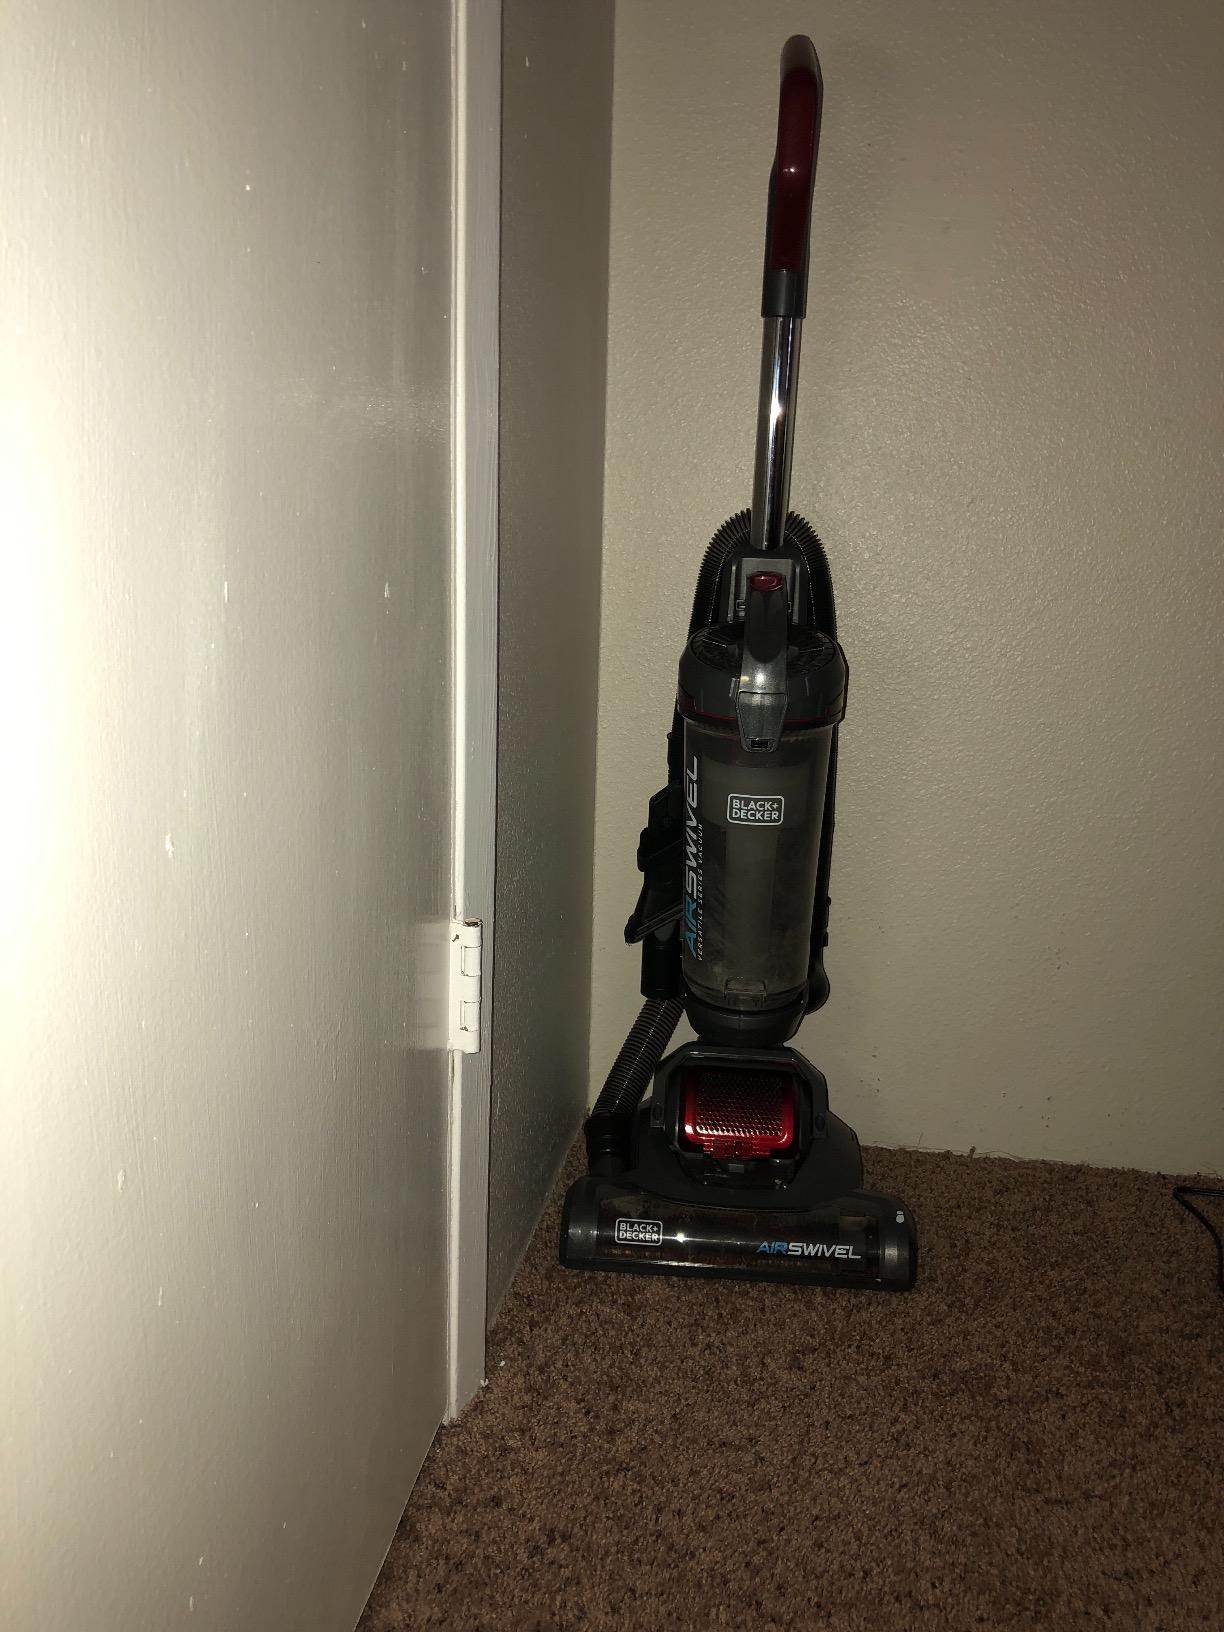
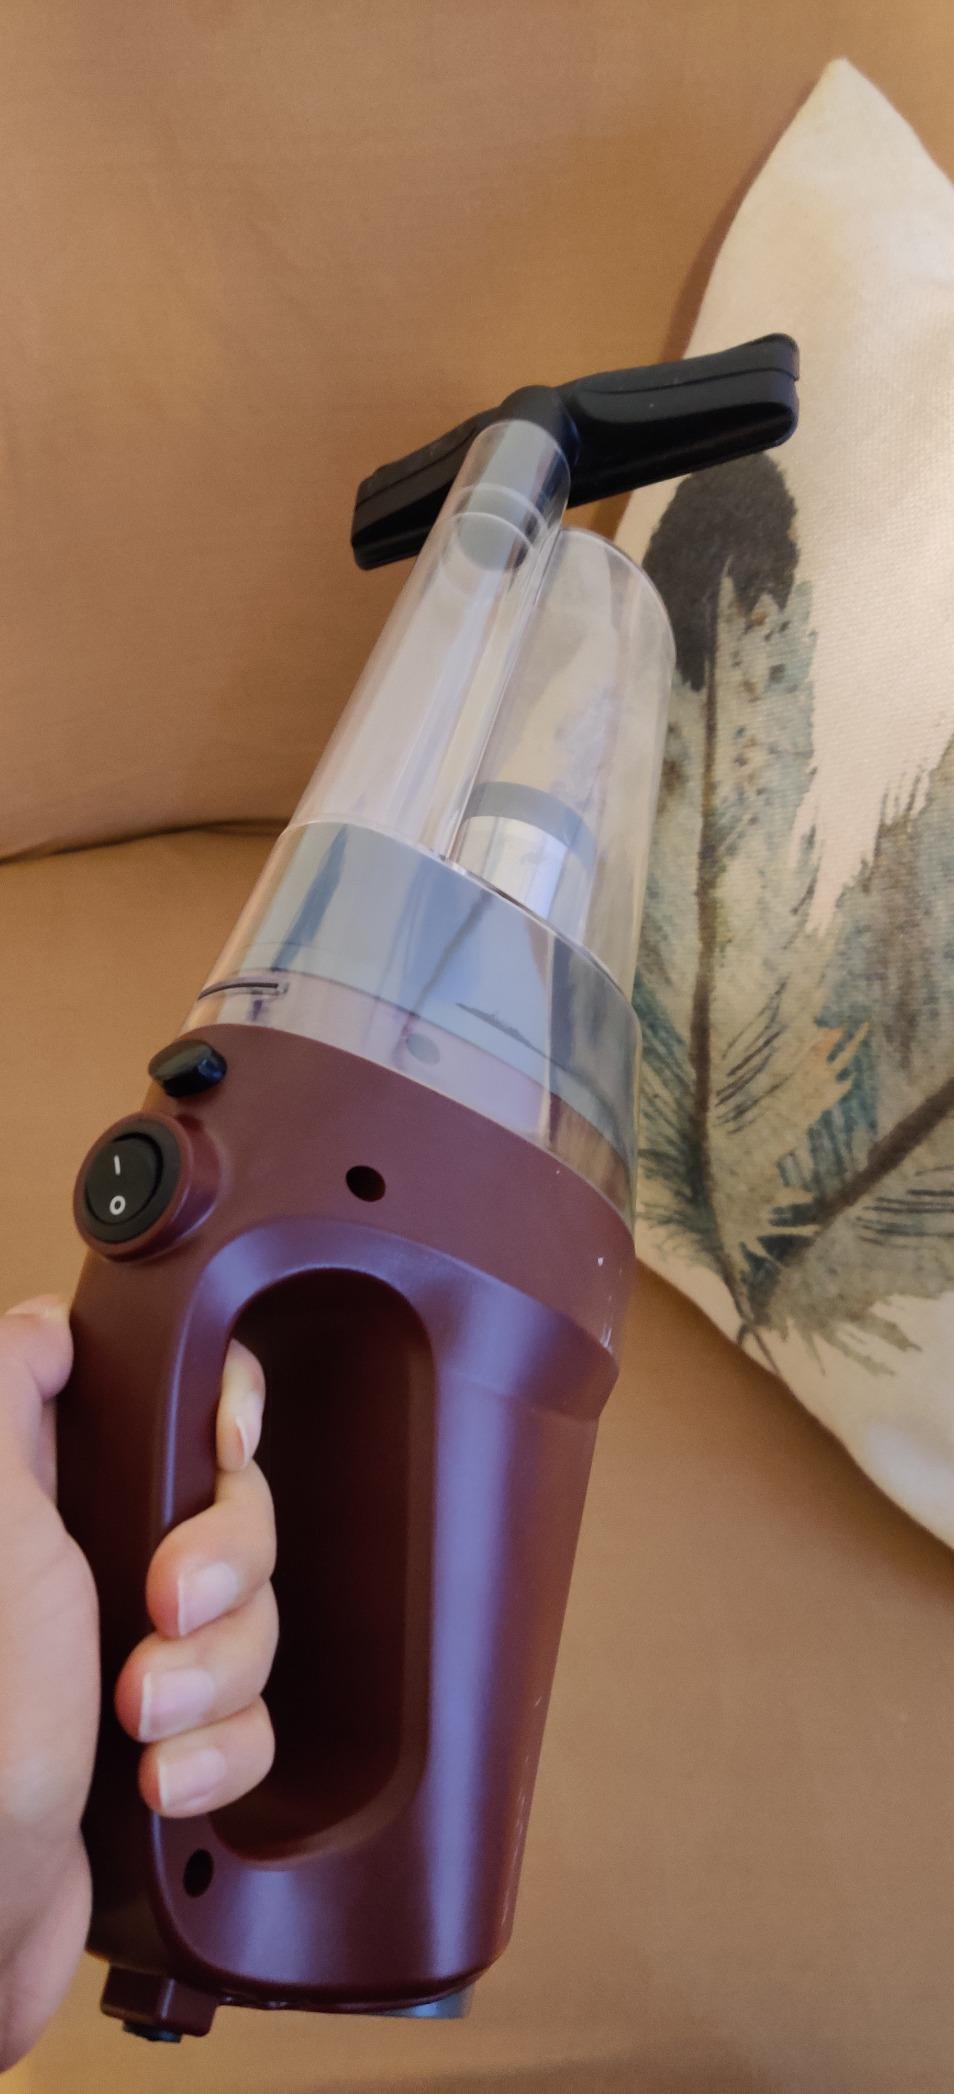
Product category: items_vacuum
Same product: no